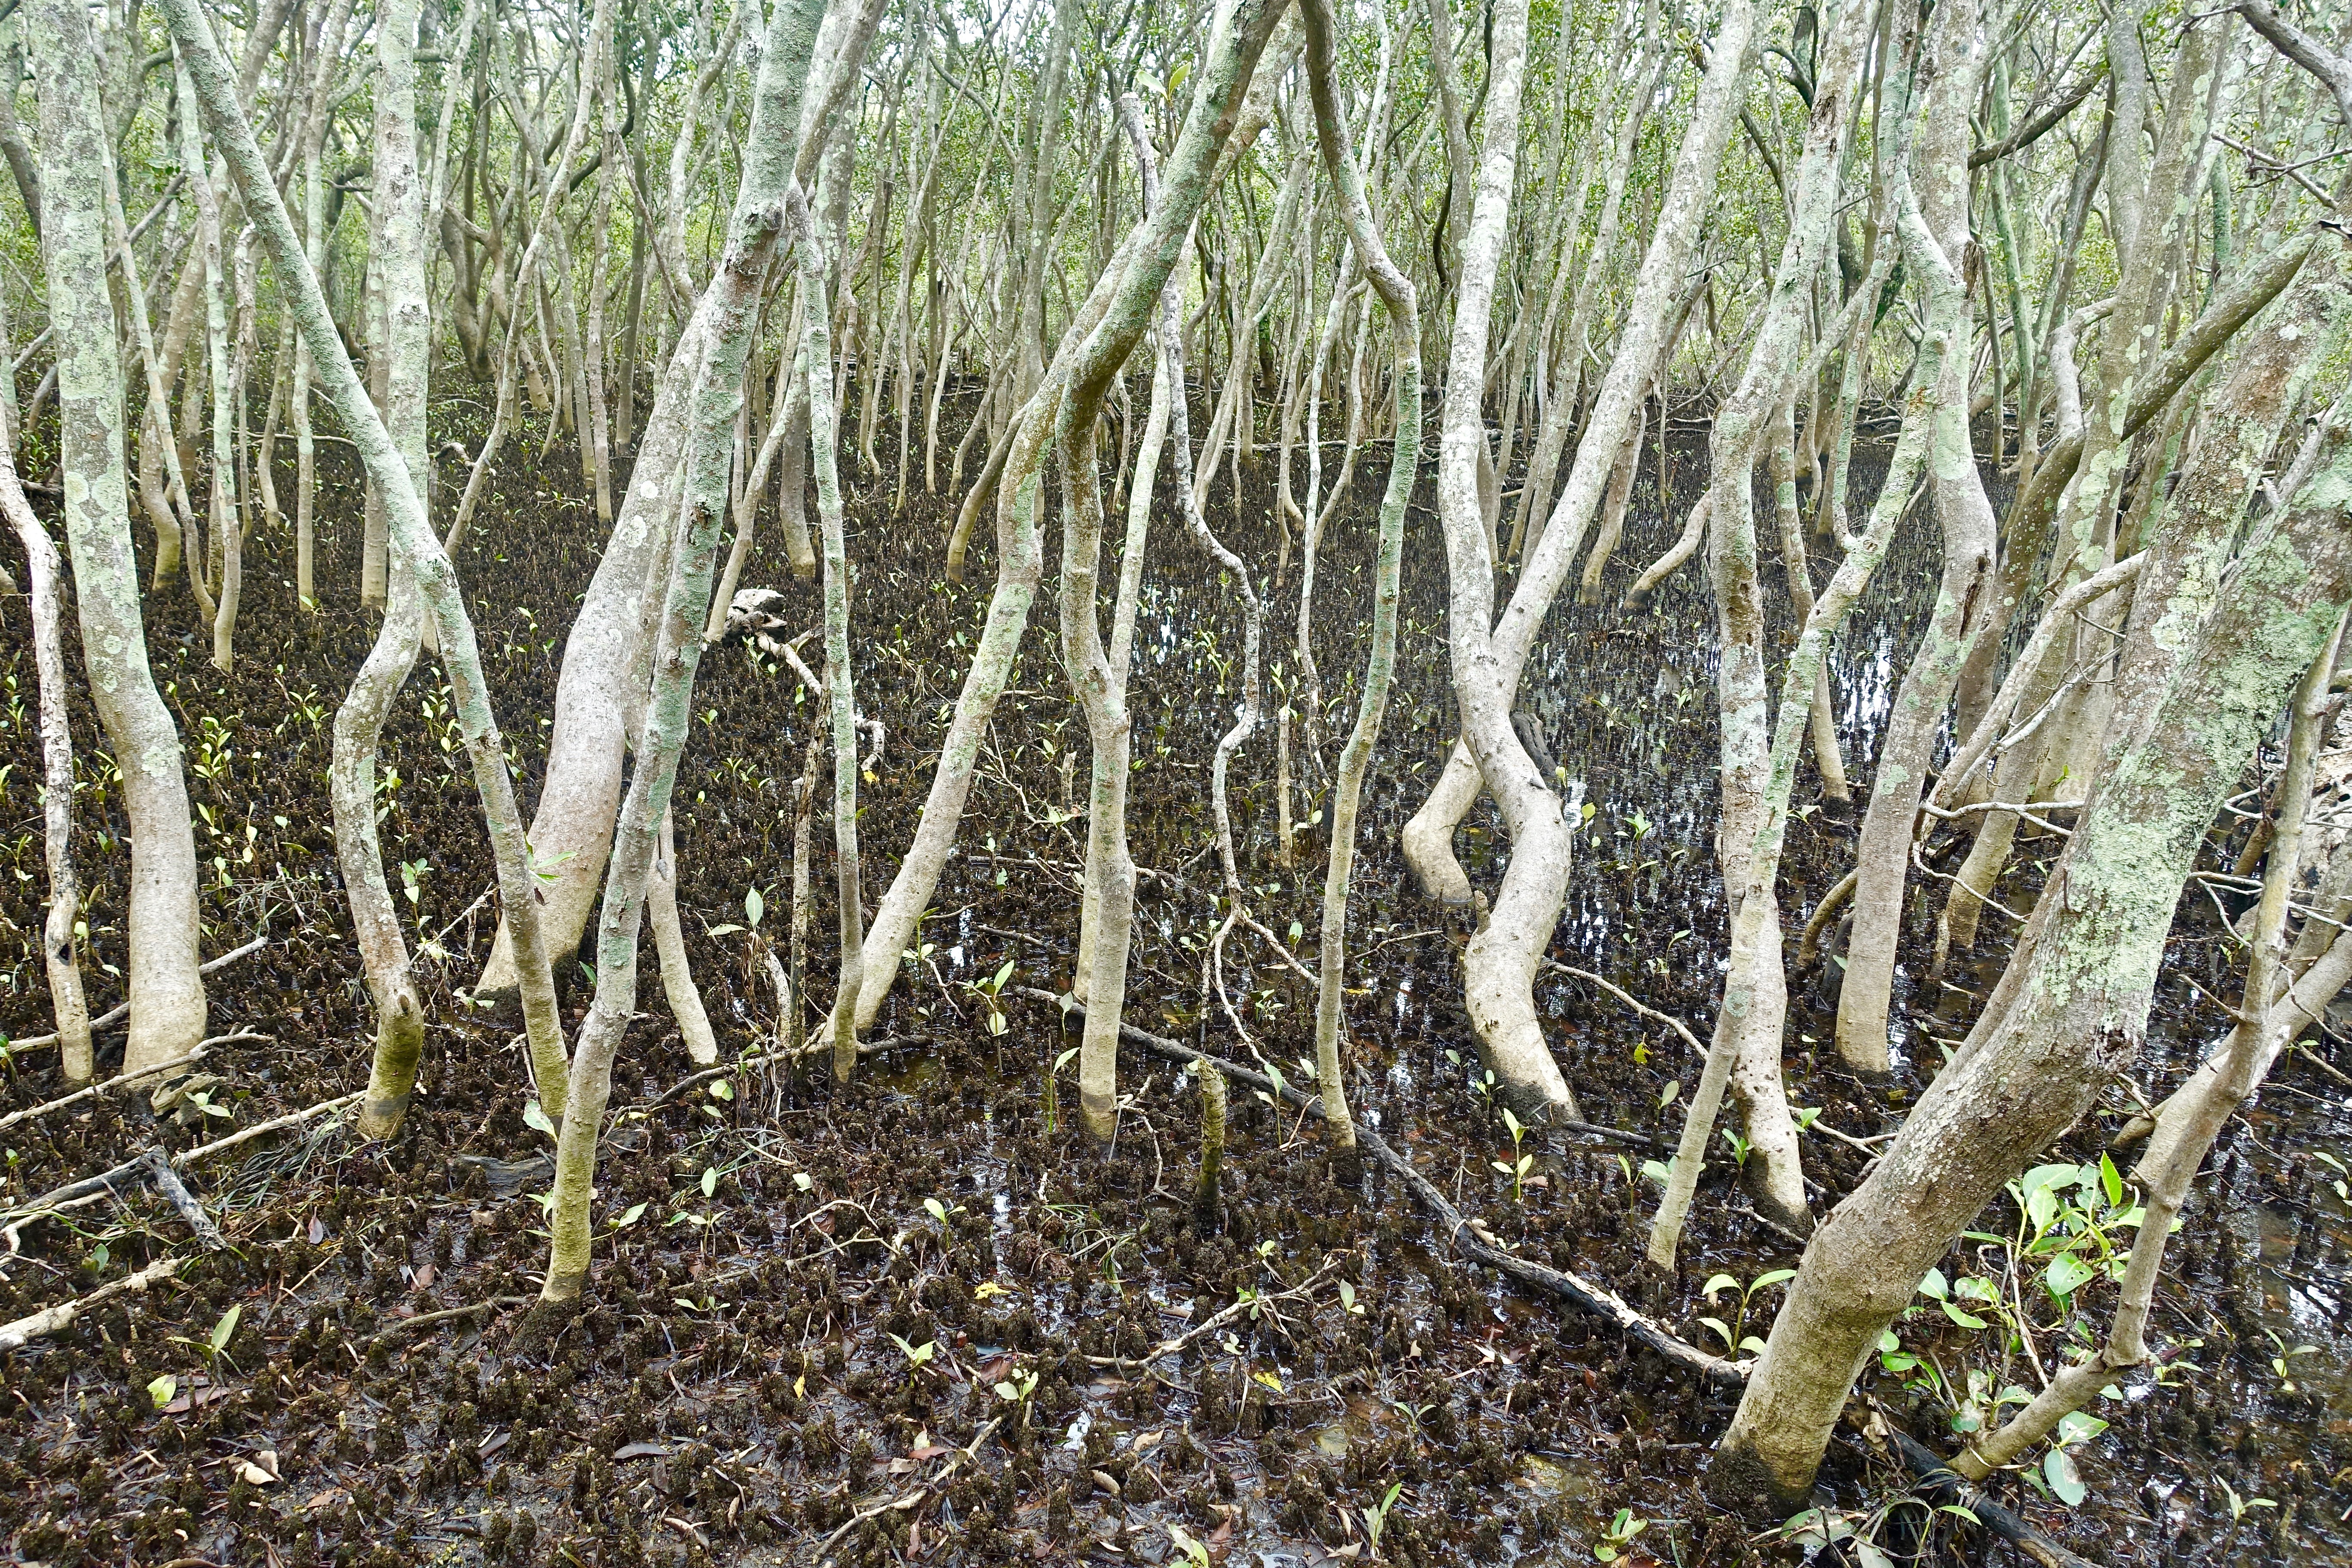
tree, nature, forest, grass, marsh, swamp, branch, plant, trunk, produce, birch, soil, botany, flora, root, trees, wetland, mangrove, woodland, habitat, ecosystem, watery, flowering plant, natural environment, grass family, plant stem, woody plant, land plant